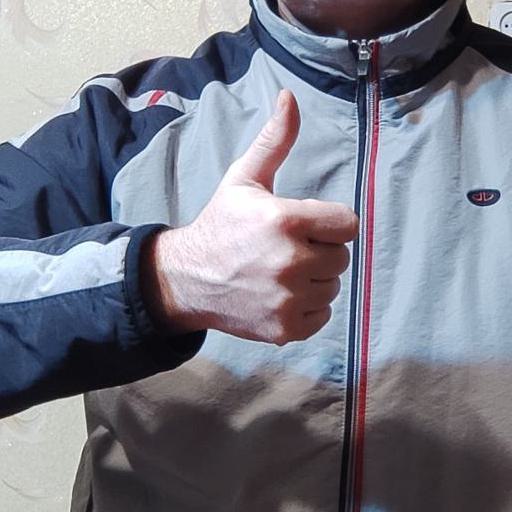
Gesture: like